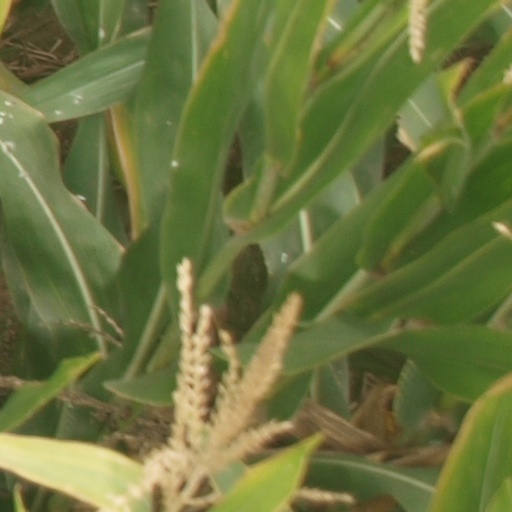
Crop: maize; corn